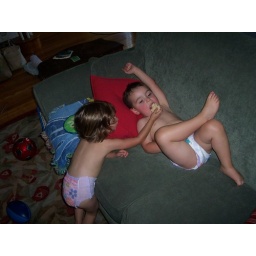
Rose feeding Andy as they both lounge in pink panties.